Transatlantic Trophy

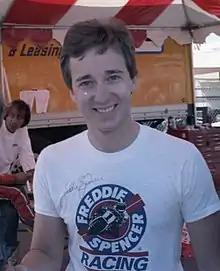
Freddie Spencer, who won two of the races in 1984 before crashing and breaking bones in both feet.

Motor Circuit Developments (MCD), the owners of the 3 circuits used for the races, Brands Hatch, Mallory Park and Oulton Park, came under financial pressure from their parent company, Eagle Star Insurance in 1982. This resulted in MCD selling Mallory Park in late 1982. Snetterton was owned by MCD and was chosen to replace Mallory Park. To fit into Snetterton's schedule, the Trophy races were pushed back from Easter to May Day weekend and the order of races reversed. Oulton Park held the first races and Brands Hatch the last.